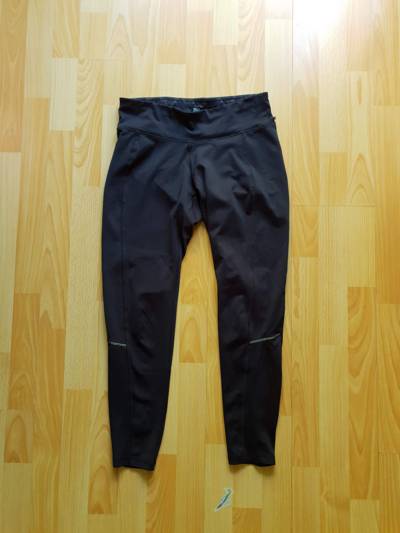
Waste category: clothes